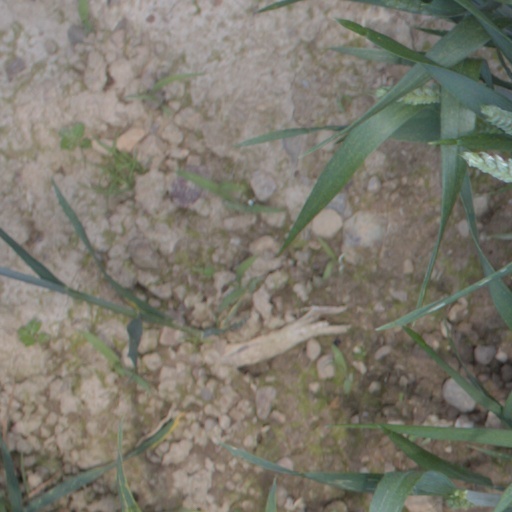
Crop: wheat